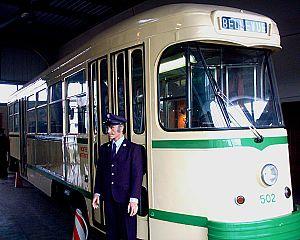
Liste des musées du transport en France.
Le tramway de Saint-Étienne est un réseau de tramway à écartement métrique dans la ville de Saint-Étienne. Fonctionnant sans interruption depuis sa création en 1881, c'est le réseau le plus ancien de France.